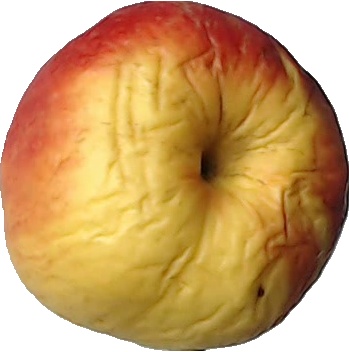
Label: apple_red_yellow_1